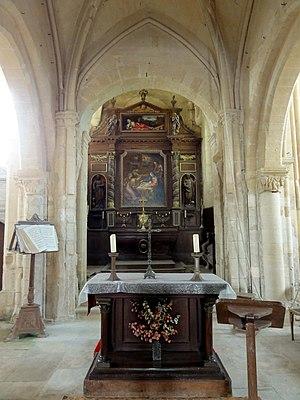
Intérieur de l'église (voir titre).
L'église Sainte-Marie-Madeleine est une église catholique paroissiale située au Bellay-en-Vexin, en France. De plan cruciforme, elle se compose d'une nef-grange d'origine romane, mais maintes fois remaniée ; d'une base du clocher dont les quatre arcs-doubleaux conservent d'intéressants chapiteaux romans provenant de deux campagnes de construction différentes, alors que la voûte et ses colonnettes à chapiteaux datent seulement de la fin du XIIIᵉ siècle ; d'un croisillon sud gothique rayonnant ; d'une chapelle gothique flamboyante au nord ; et d'un petit chœur carré de la Renaissance. L'aspect extérieur, sobre et sévère, ne révèle pas la multiplicité des campagnes de construction, qui n'ont du reste que peu modifié le plan primitif. Par les deux portails, dont l'un est bouché, et par son clocher en bâtière richement décoré, l'église Sainte-Marie-Madeleine paraît avant tout comme un édifice de la période rayonnante, et les rares éléments romans ne sont visibles que depuis l'intérieur.